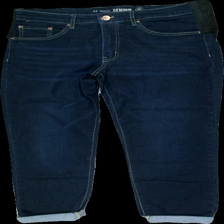
View: front
Type: Jeans
Category: Ladies
Brand: Kappahl
Colors: Blue
Material: 62% cotton 38% viscose
Cut: Regular
Size: 42
Season: All
Trend: Denim
Damage location: middle left
Damage 2 location: bottom left
Price range: <50
Recommended usage: Export
Description: blå jeans med isydd resår i midjan
Comment: "lagad"/fixad med själv som blev fult